Transportation in Las Vegas

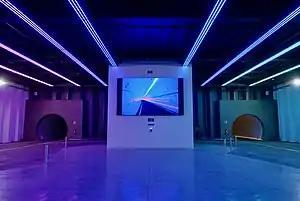
The Boring Company Las Vegas Convention Center Loop

The Las Vegas Convention Center Loop, LVCC Loop, is an underground transit tunnel opened in June 2021 to move Las Vegas Convention Center attendees by Tesla taxi around the vast complex. The loop also has a station in the Resorts World Las Vegas hotel and connection to the Monorail. The loop also connects to the RTC 108, RTC 119 and Las Vegas Deuce. The system was built to reduce the walking time for attendees of the Las Vegas Convention Center.